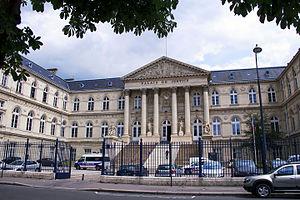
Palais de justice This building is inscrit au titre des Monuments Historiques. It is indexed in the Base Mérimée, a database of architectural heritage maintained by the French Ministry of Culture,
Amiens est une commune française, préfecture du département de la Somme en région Hauts-de-France.
Le Palais de justice d'Amiens est un édifice situé dans le centre ville d'Amiens, dans le département de la Somme.